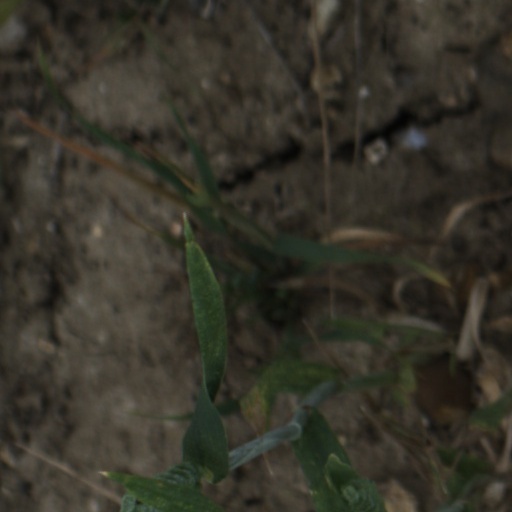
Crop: wheat